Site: brandenburg
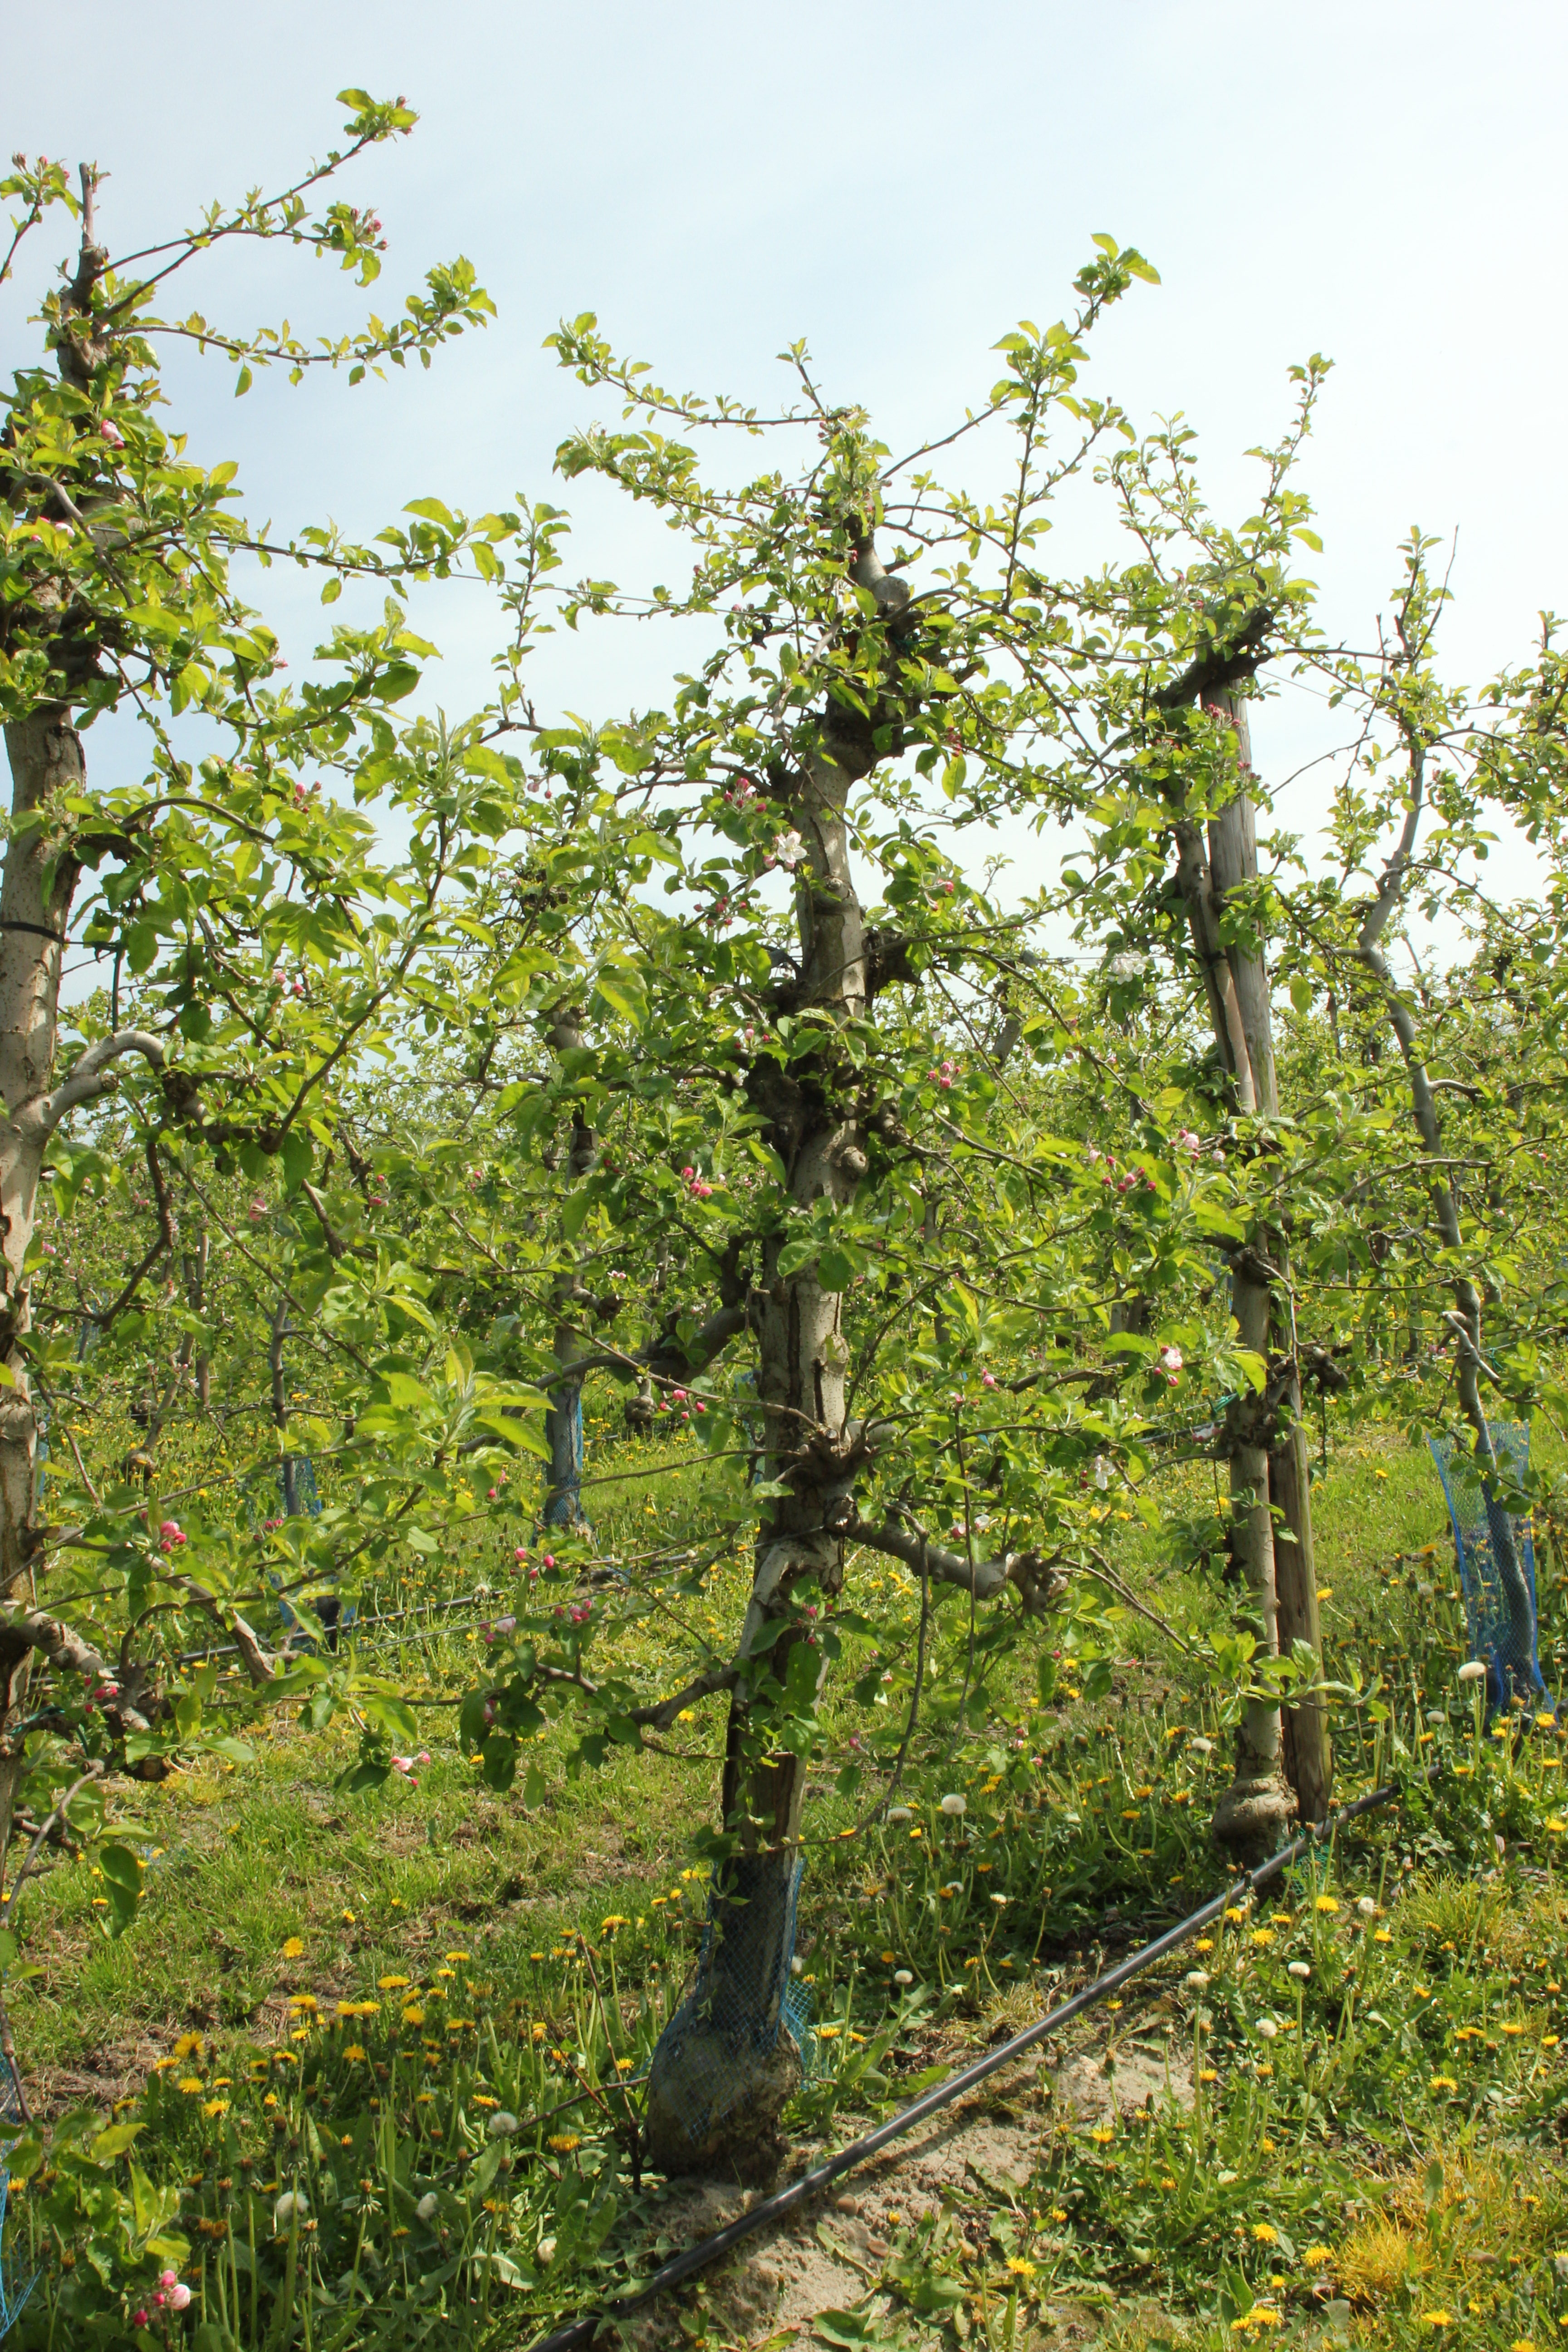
Growth stage (BBCH 60): Flowering